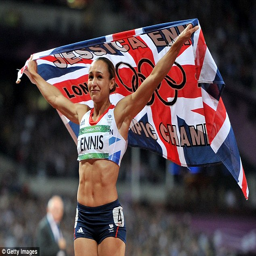
olympic athlete celebrates her gold medal triumph in the heptathlon